On the Roof (2019 film)

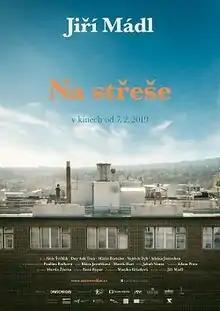
Film poster

On the Roof is a 2019 Czech comedy-drama film. It stars Alois Švehlík who replaced Jan Tříska, who died before shooting started.